Gurbhajan Gill

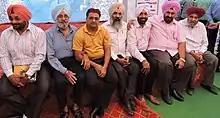
Punjabi writer with other writers

Gurbhajan Singh Gill (born 2 May 1953), more popular as Gurbhajan Gill is a Punjabi poet, literary commentator and active cultural activist in Ludhiana, India.